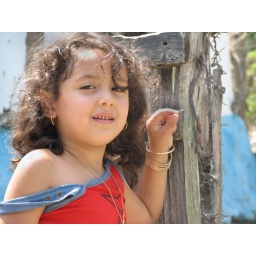
Her name is Mahdise, a happy and cute little girl in Shirabad village. Gillan province. Iran